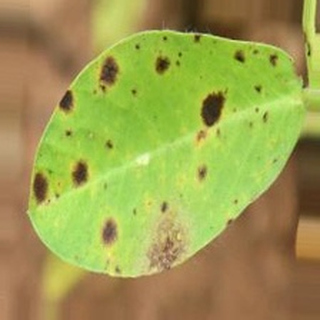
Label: groundnut_late_leaf_spot